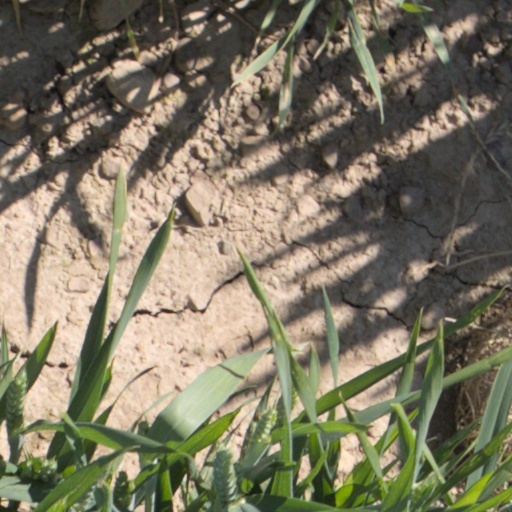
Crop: wheat